Rolling Acres Mall

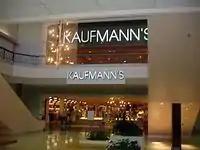
A two-story shopping mall concourse leading to a department store. Present are two signs reading "Kaufmann's"

Two anchor stores changed names between 1992 and 1993: Dillard's purchased and renamed the entire Higbee's chain, while May Department Stores Company consolidated the May Company Ohio stores into Kaufmann's, which they also owned at the time. Forest City Enterprises refinanced the mall in 1994, putting the money towards the development of several new restaurants inside the mall's food court. General Cinema Corporation closed the mall's movie theater in mid-1993, saying that it had been unprofitable for years due to its smaller size relative to other multiplex theaters in the area. Prior to the closure, the company had attempted to run it as a discount theater showing second-run movies for 99 cents, but doing so attracted homeless people and urban youth, both of whom would often loiter in the theater for extended periods. Combined with the theater riot two years prior, this caused a preconception among patrons and merchants that the mall had begun catering more heavily to teenagers and to lower-income clientele.